Per T. Ohlsson

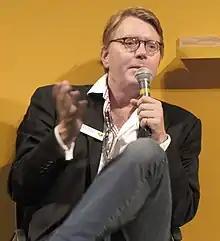
Ohlsson in 2010

Ohlsson studied at Lund University, where he also was editor of the student newspaper "Lundagård" from 1980 to 1981. He then worked as a journalist for the newspaper "Expressen" from 1982 to 1985. From 1985 to 1988 he was a correspondent in the United States for the newspaper "Sydsvenska Dagbladet" and from 1990 to 2005 he was political editor-in-chief at "Sydsvenska Dagbladet" (which classifies itself as "independently liberal"). From 2005 he was a senior columnist for the same newspaper.